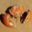
Label: cra